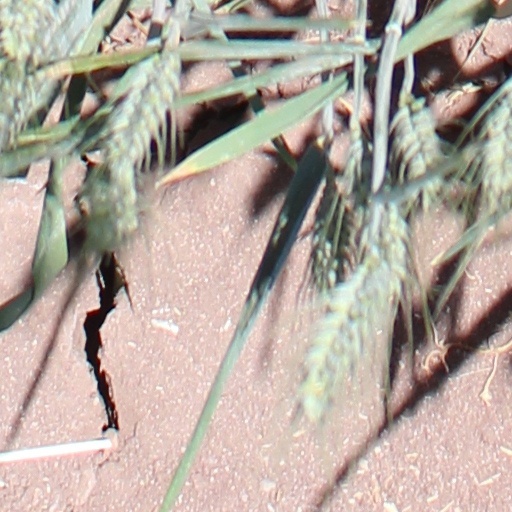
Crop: wheat